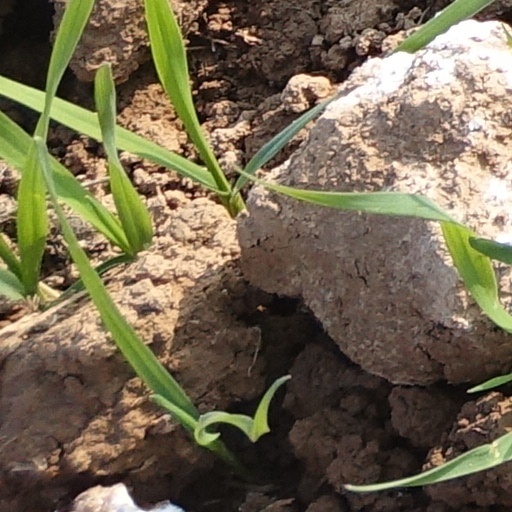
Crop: wheat